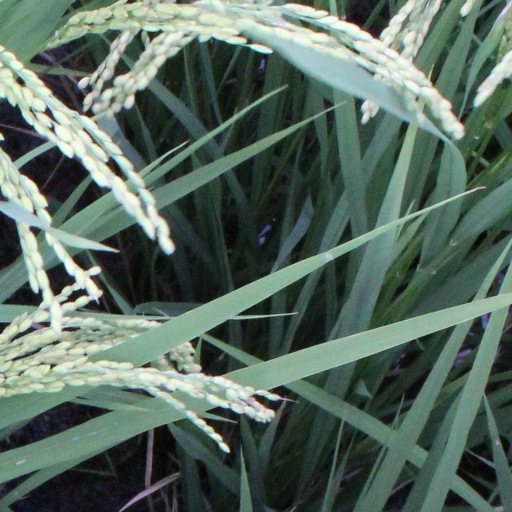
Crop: rice